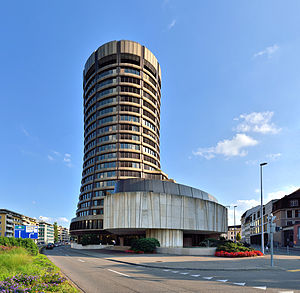
Bank for International Settlements
Hovedkvarteret i Basel.
Bank for International Settlements er en international organisation, hvis formål er at fremme internationalt monetært og finansielt samarbejde og at fungere som centralbankernes bank. Hovedkvarteret ligger i Basel, og banken har to regionale kontorer i Hong Kong og Mexico City.